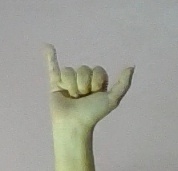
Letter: ya